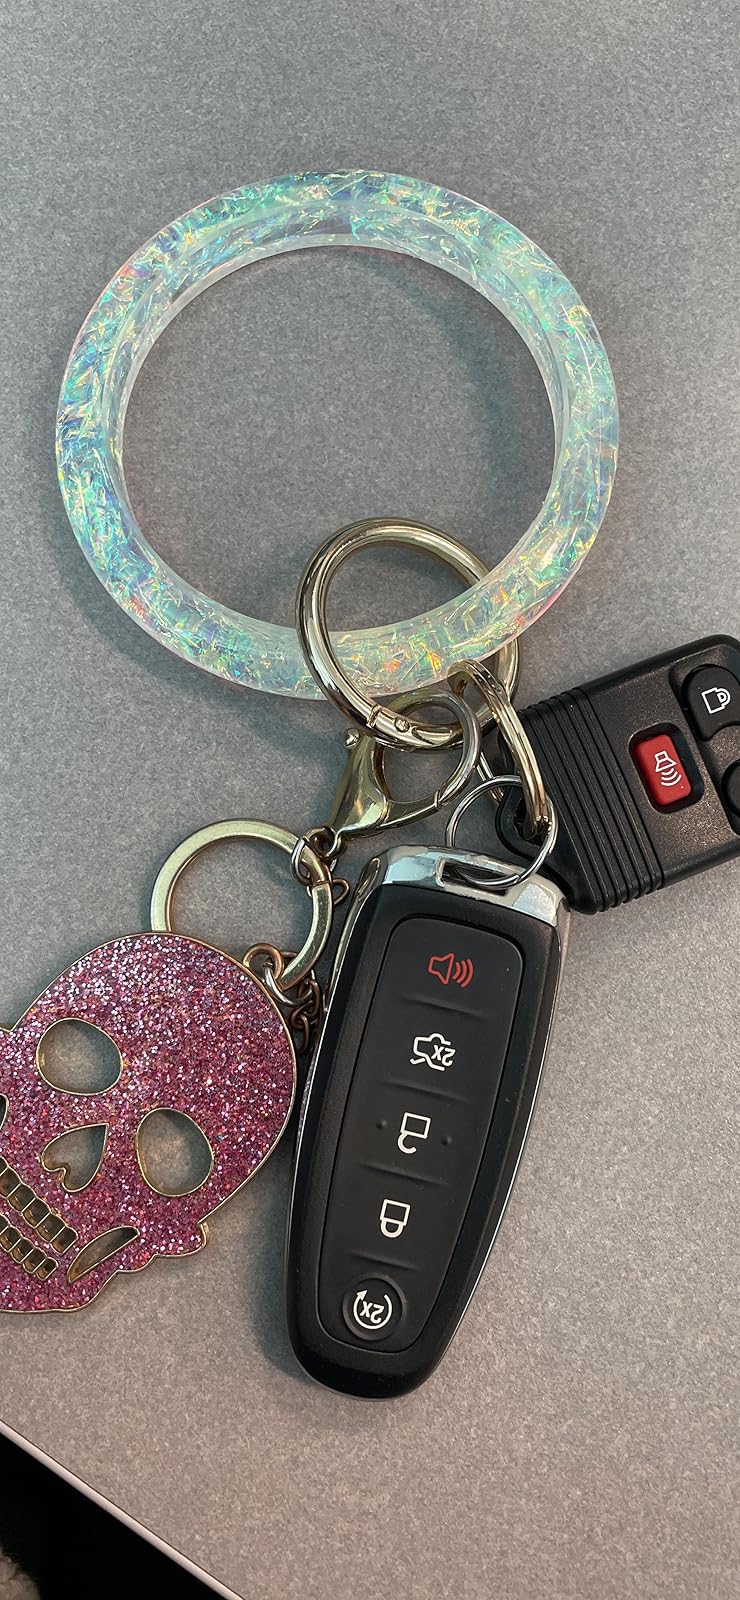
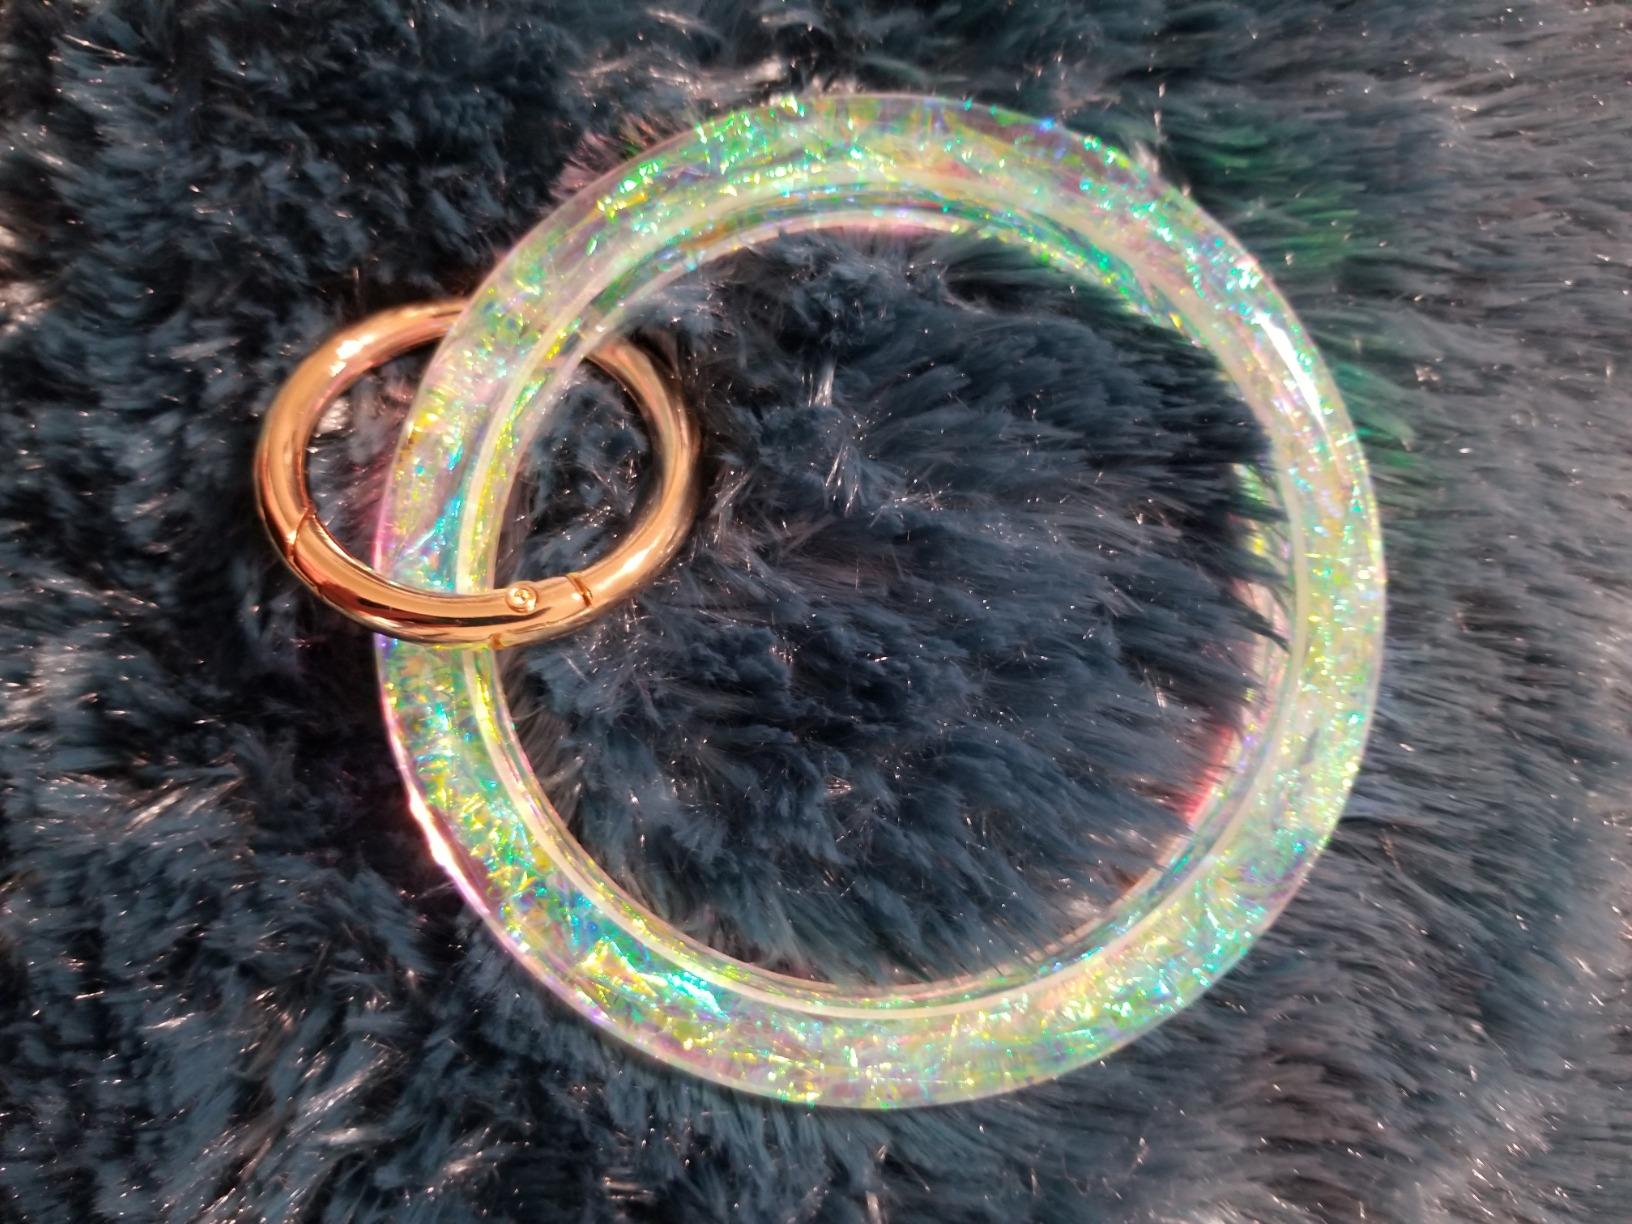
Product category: accessories_keychain
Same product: yes